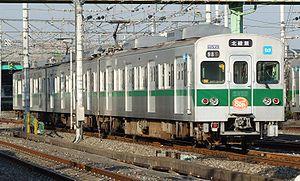
La ligne Chiyoda est une ligne de métro à Tokyo au Japon gérée par la compagnie Tokyo Metro. Elle relie la station de Yoyogi-Uehara à la station de Kita-Ayase. Longue de 24 km, elle traverse Tokyo du sud-ouest au nord-est en passant par les arrondissements de Adachi, Arakawa, Bunkyō, Chiyoda, Minato et Shibuya. Elle est également connue comme ligne 9. Sur les cartes, la ligne est de couleur vert foncé et identifiée par la lettre C. Son symbole est ainsi.